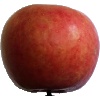
Label: Apple Crimson Snow 1